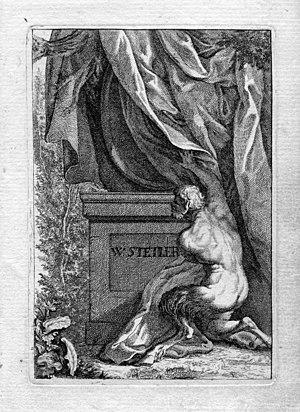
portrait gravé (voilé)